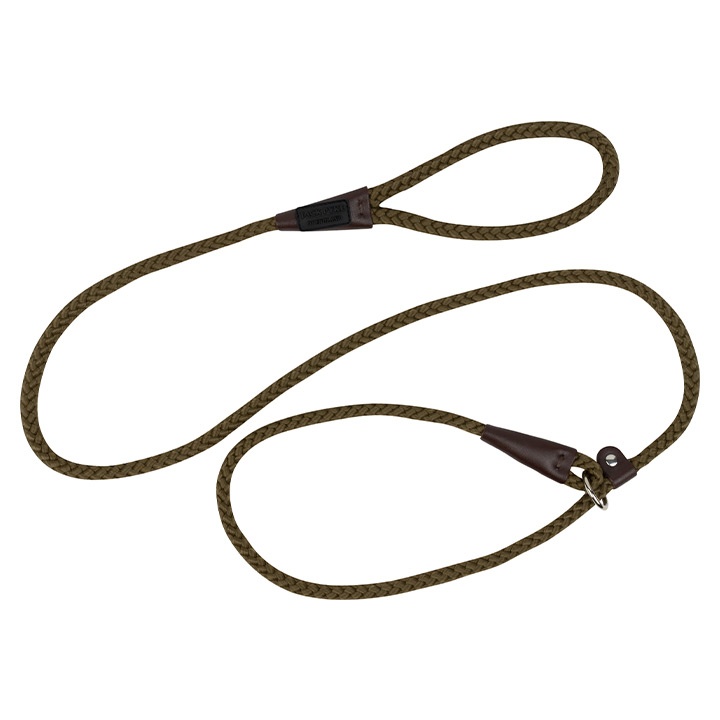
Jack Pyke Traditional Dog Slip Lead - Green
The Jack Pyke Traditional Dog Slip Lead is made of 10mm soft braided nylon, with stitched leather binding and a rubber Jack Pyke logo to create the handle. The sliding leather stopper allows greater security and control when walking or training your dog. This slip lead is suitable for Working Dogs or pets. Rubber Jack Pyke logo Stitched leather binding and leather stopper One size Made from 10mm soft braided nylon Length: 150cm Diameter: 10mm
Brand: Pools Surplus Stores
Category: Animals & Pet Supplies > Pet Supplies > Pet Leashes > Slip Leads